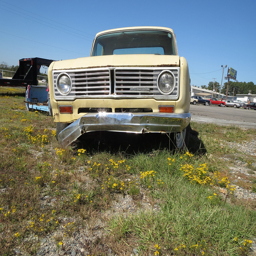
A truck that is sitting in the grass.
The front fender of the pickup tuck is bent.
An old car sits on a field of flowers.
A car sitting on top of a grass covered field.
a truck with a damaged fender by the side of the road